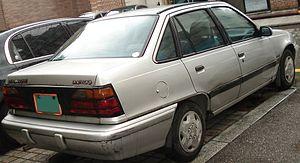
La Daewoo LeMans est une automobile produite par Daewoo Motors de 1986 à 1997. Ce modèle est en réalité une Opel Kadett rebadgée. Lorsqu'elle est restylée, modernisée ou remplacée en 1994, elle a été rebaptisée Daewoo Cielo.